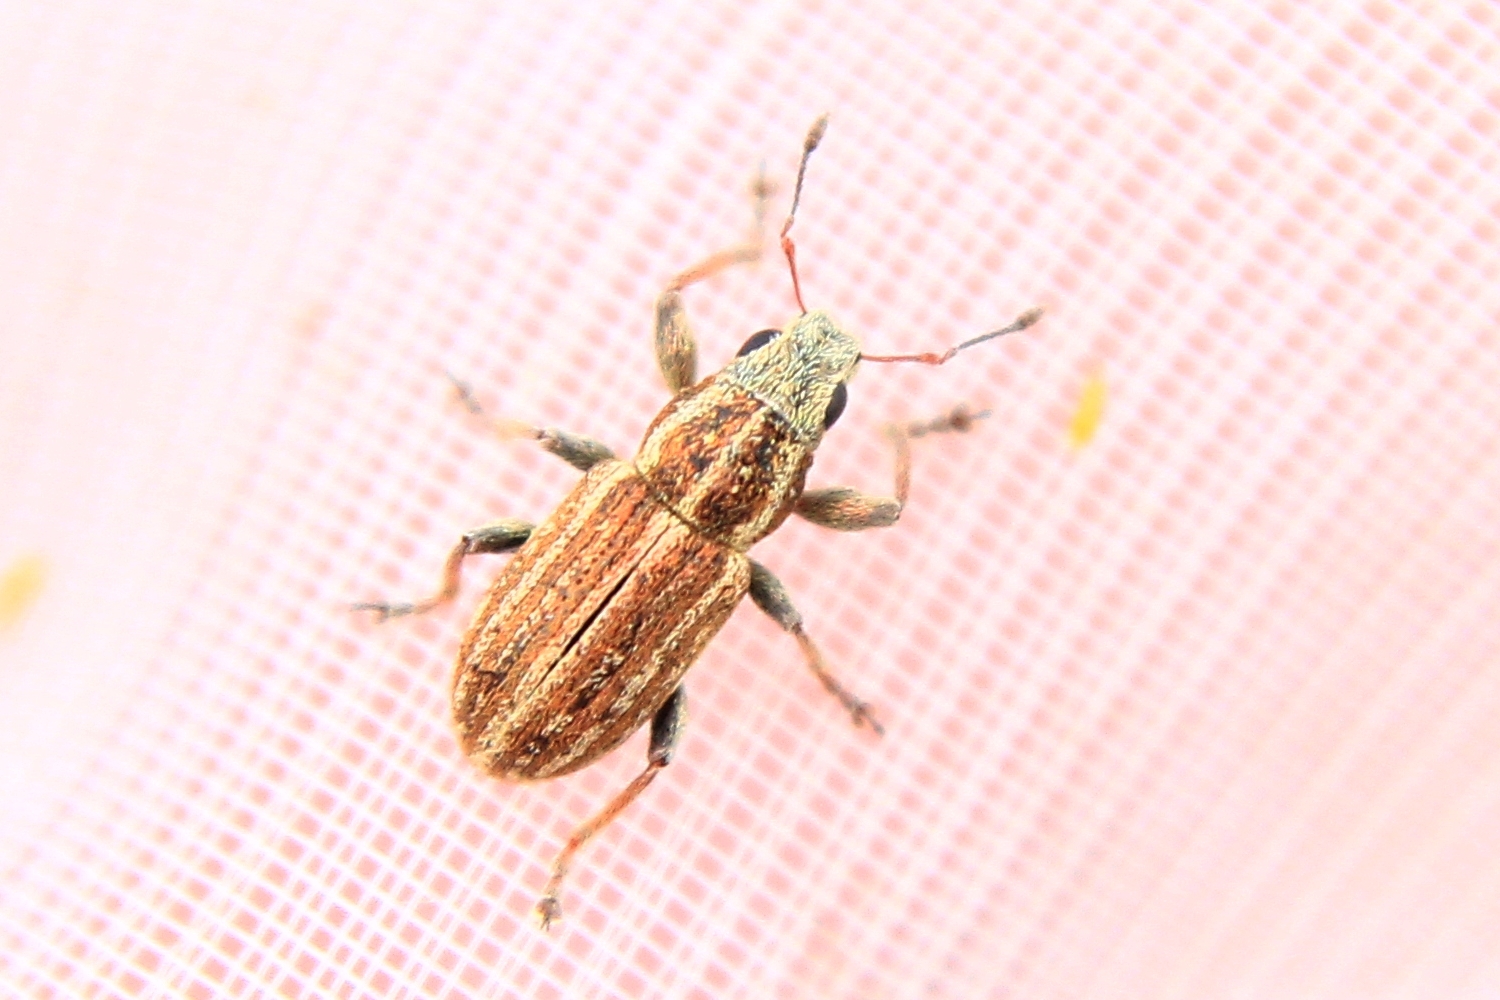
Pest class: pea_leaf_weevil